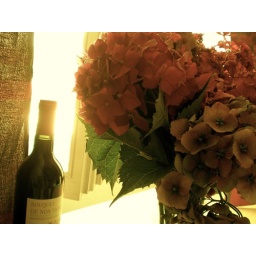
blues flowers by the window